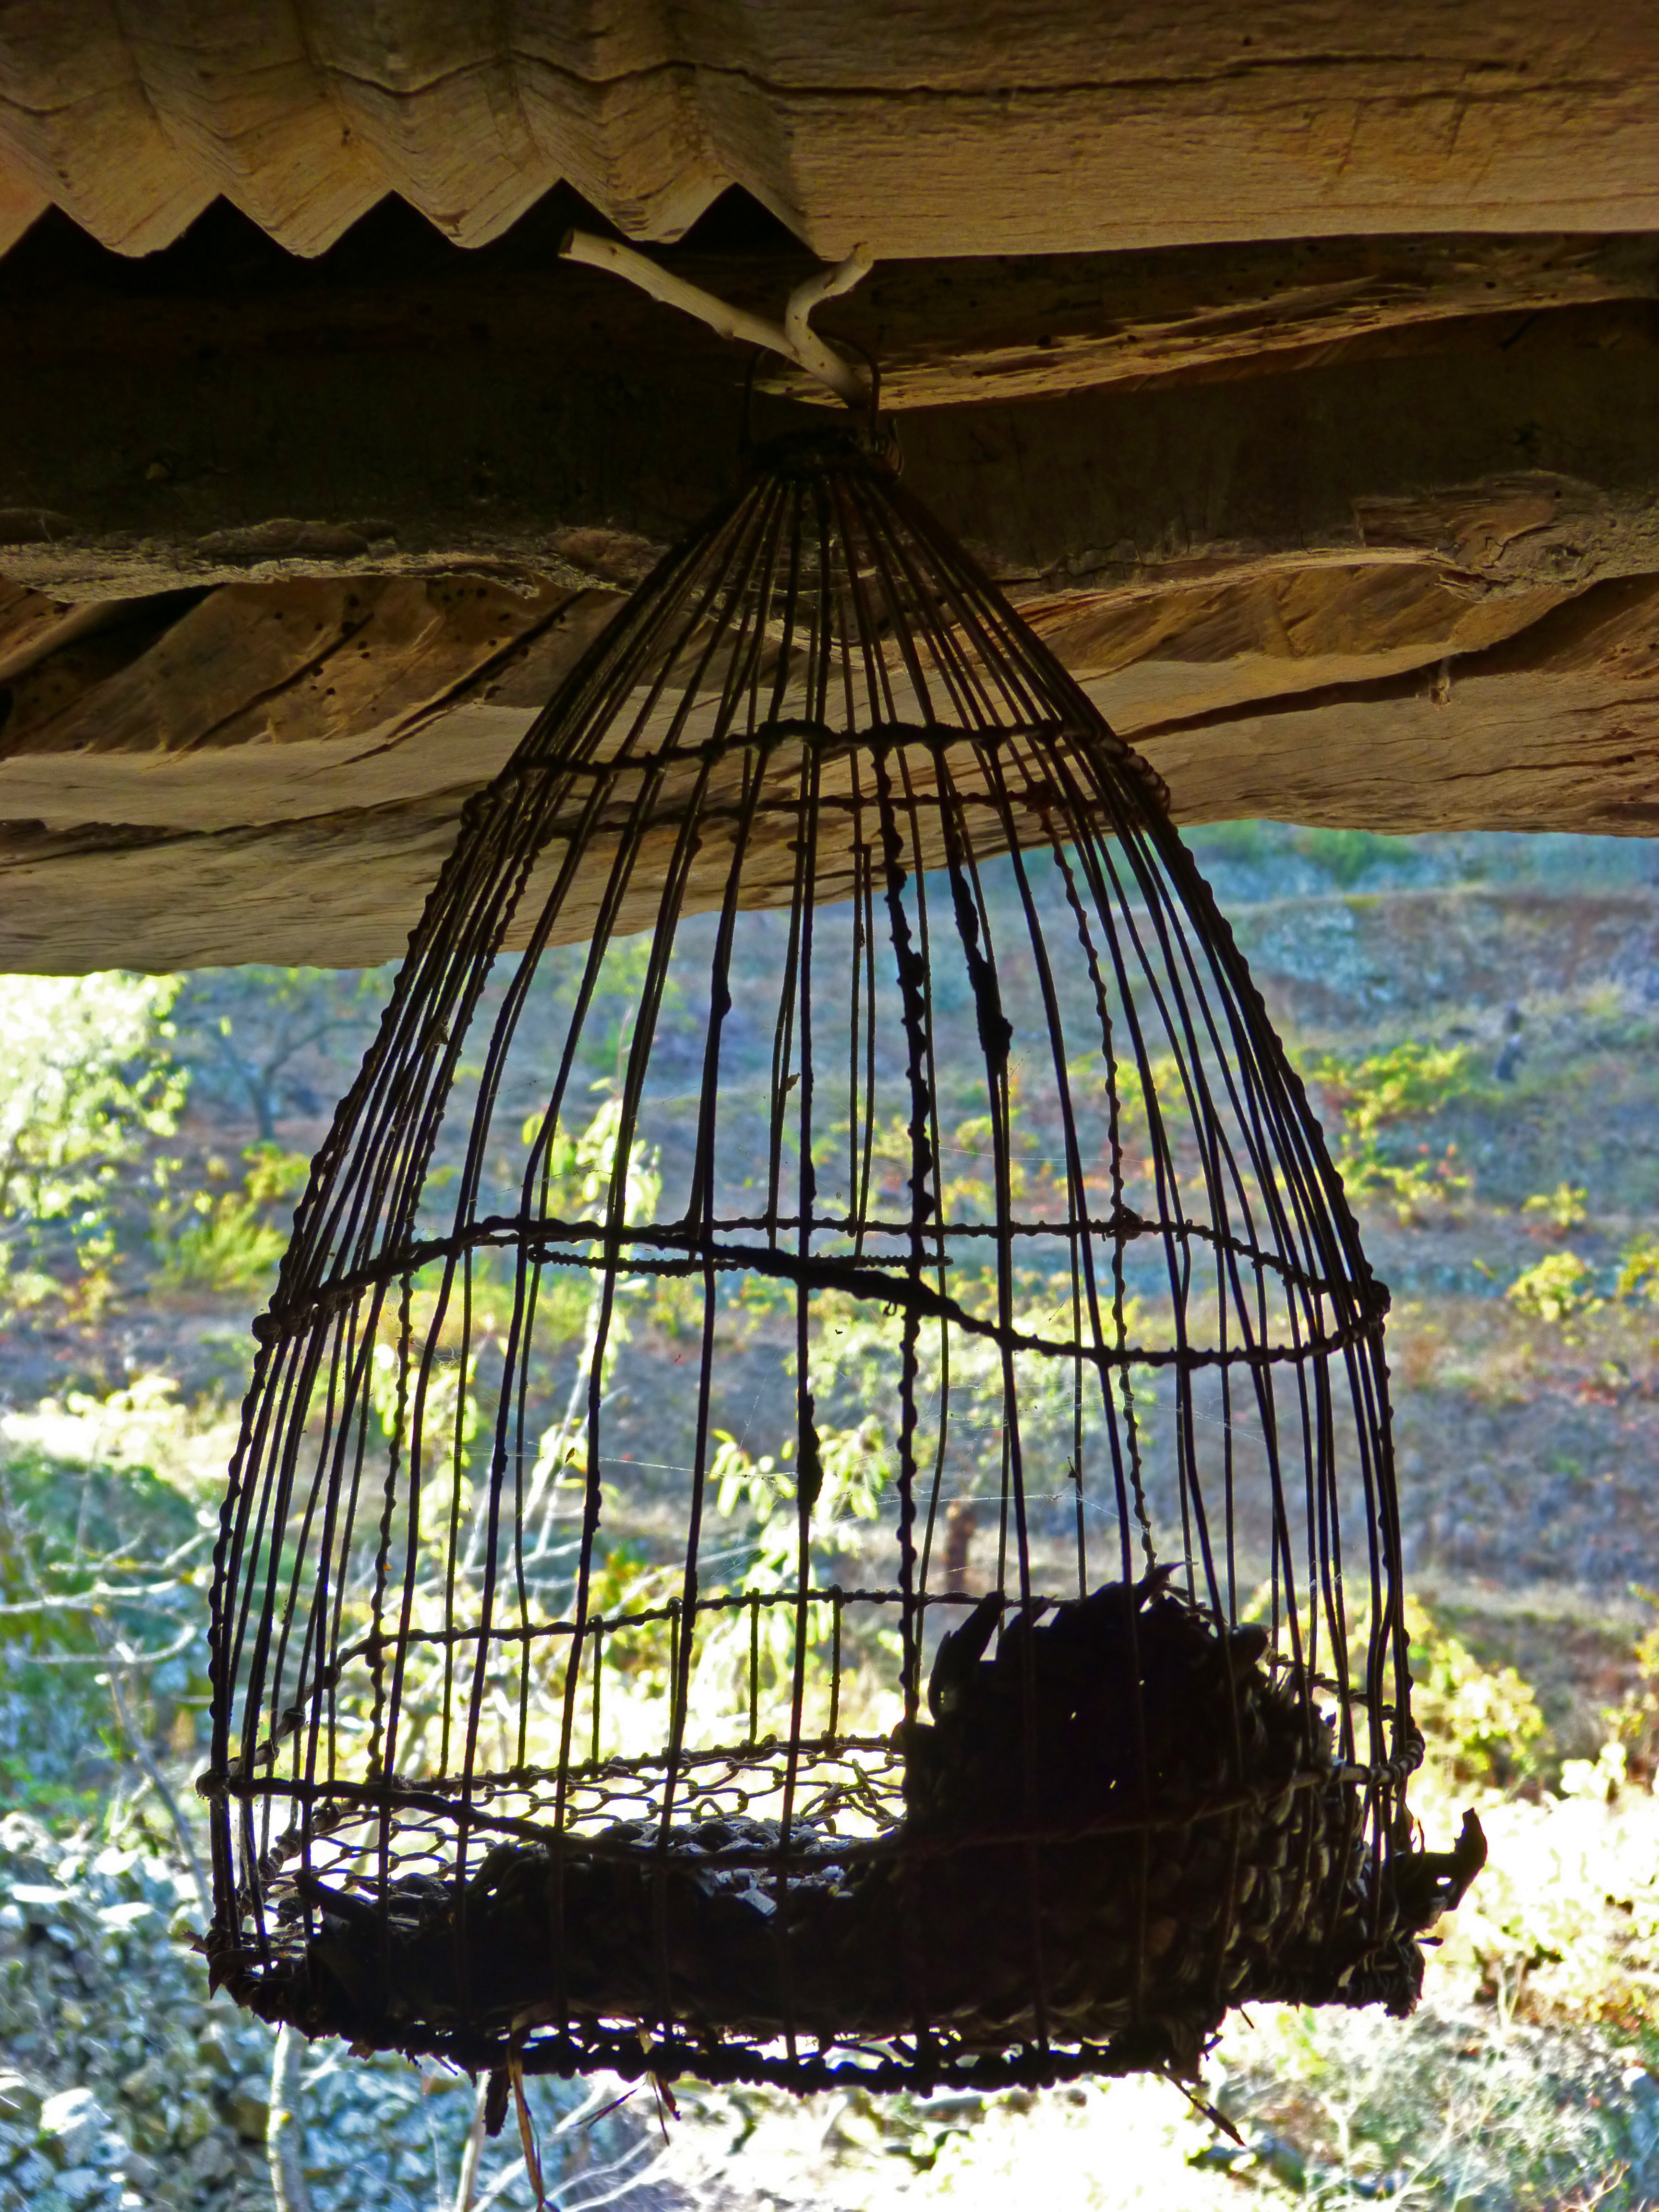
wood, vintage, retro, window, old, arch, rural, reflection, cage, art, dome